James Murphy (electronic musician)

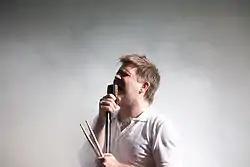
Murphy at Berlin Festival 2010.

Murphy's second LCD Soundsystem album, entitled "Sound of Silver", was released on March 12, 2007. In its aftermath, he quipped to "Mojo": "You don't have to work very hard to write an article about us ... Just use the words 'unlikely frontman', 'bear-like', 'unshaven', 'Talking Heads', blah blah blah".